Kansas Turnpike

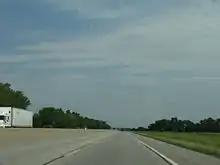
A view from the I-35 portion of the turnpike, between mileposts 29 and 30

Because the Kansas Turnpike was built before the Interstate Highway System, it is not engineered to current Interstate Highway standards; however, as with all other toll roads that predated the Interstate Highway System, the highway was grandfathered to Interstate standards. The turnpike was originally constructed with lanes only wide. Notably, the turnpike was built without a median. When it opened, the central reservation was a depressed median. Starting in 1985, Jersey barriers were installed along its entire length.